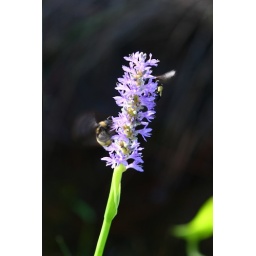
Bee buds search flower buds in yellow duds